Austin Seferian-Jenkins

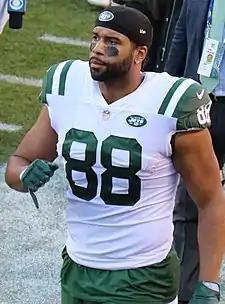
Seferian-Jenkins with the New York Jets in 2017

Austin Edward Seferian-Jenkins (born September 29, 1992) is an American former professional football player who was a tight end in the National Football League (NFL). He was selected by the Tampa Bay Buccaneers in the second round of the 2014 NFL draft. He played college football for the Washington Huskies. He also played for the New York Jets and Jacksonville Jaguars.